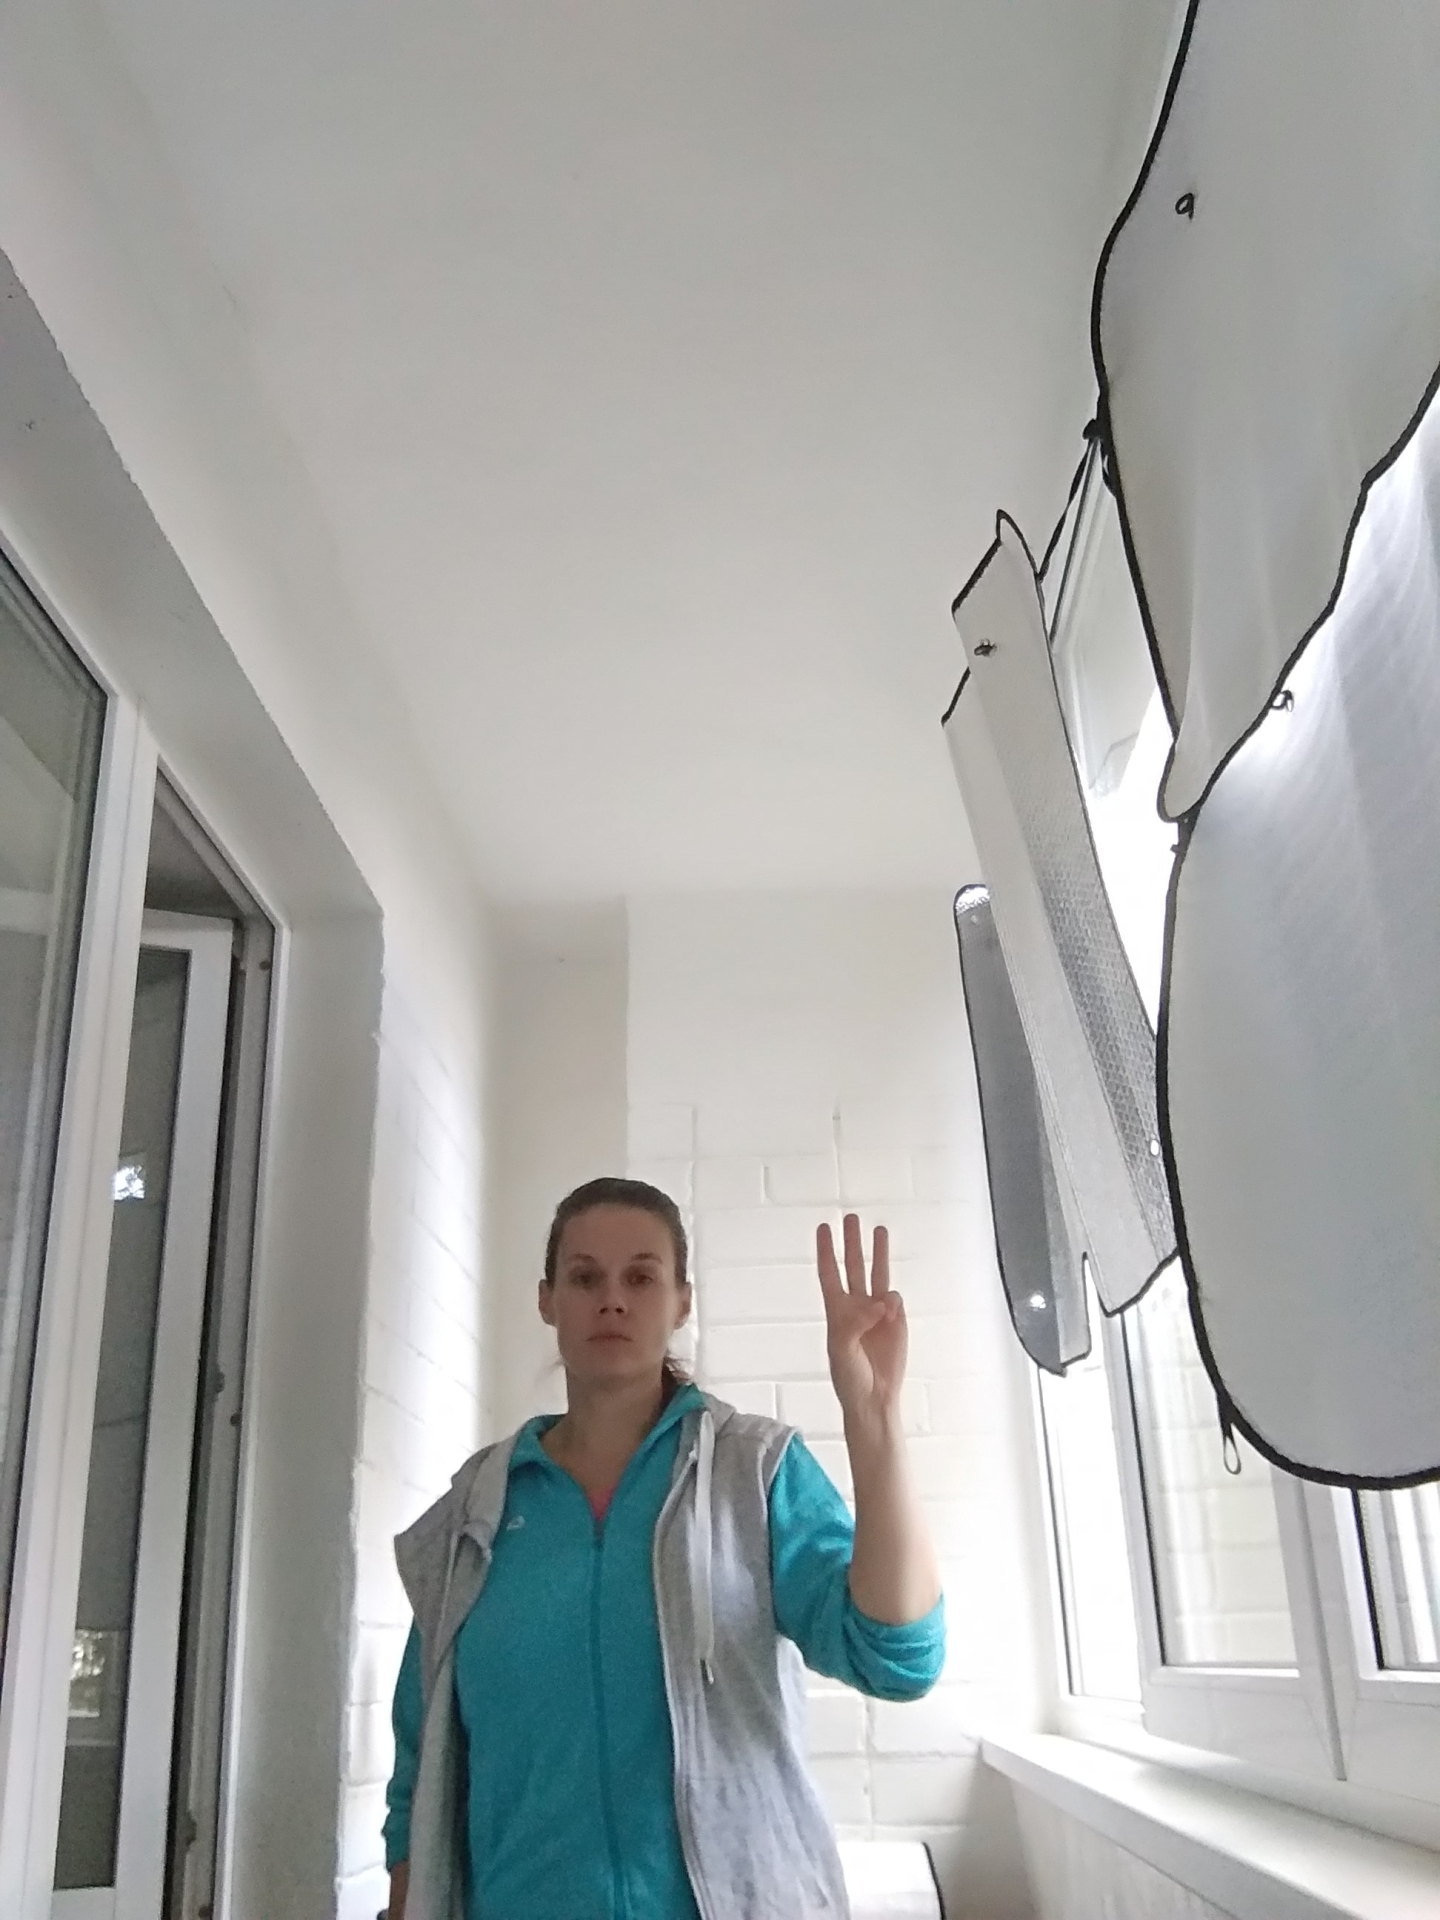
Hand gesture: three